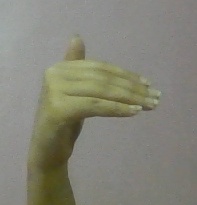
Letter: khaa